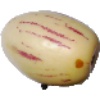
Label: Pepino 1